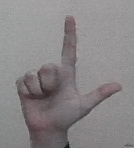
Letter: laam